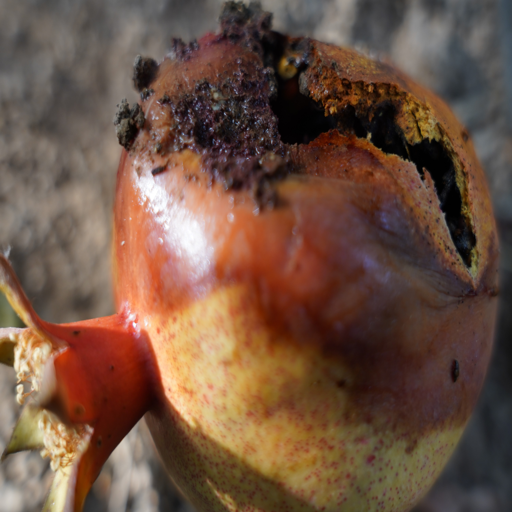
Label: Ectomyelois ceratoniae